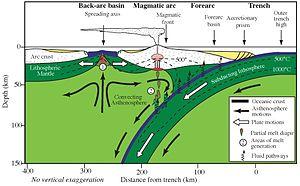
La subduction est le processus par lequel une plaque tectonique océanique s'incurve et plonge sous une autre plaque avant de s'enfoncer dans le manteau terrestre. Ce processus se produit lorsque la lithosphère océanique en refroidissement devient plus dense que l'asthénosphère sous-jacente.
Les zircons hadéens constituent le matériau crustal le plus ancien de la Terre à l'Hadéen, il y a environ 4 milliards d'années. Le zircon est un minéral couramment utilisé pour la datation radiométrique, car il est très résistant aux changements chimiques et apparaît sous forme de petits cristaux ou grains dans la plupart des roches hôtes ignées et métamorphiques. Ils sont datés entre -3,8 Ga et -4,4 Ga pour les plus vieux, cela correspond à une époque très proche de la formation de la Terre.